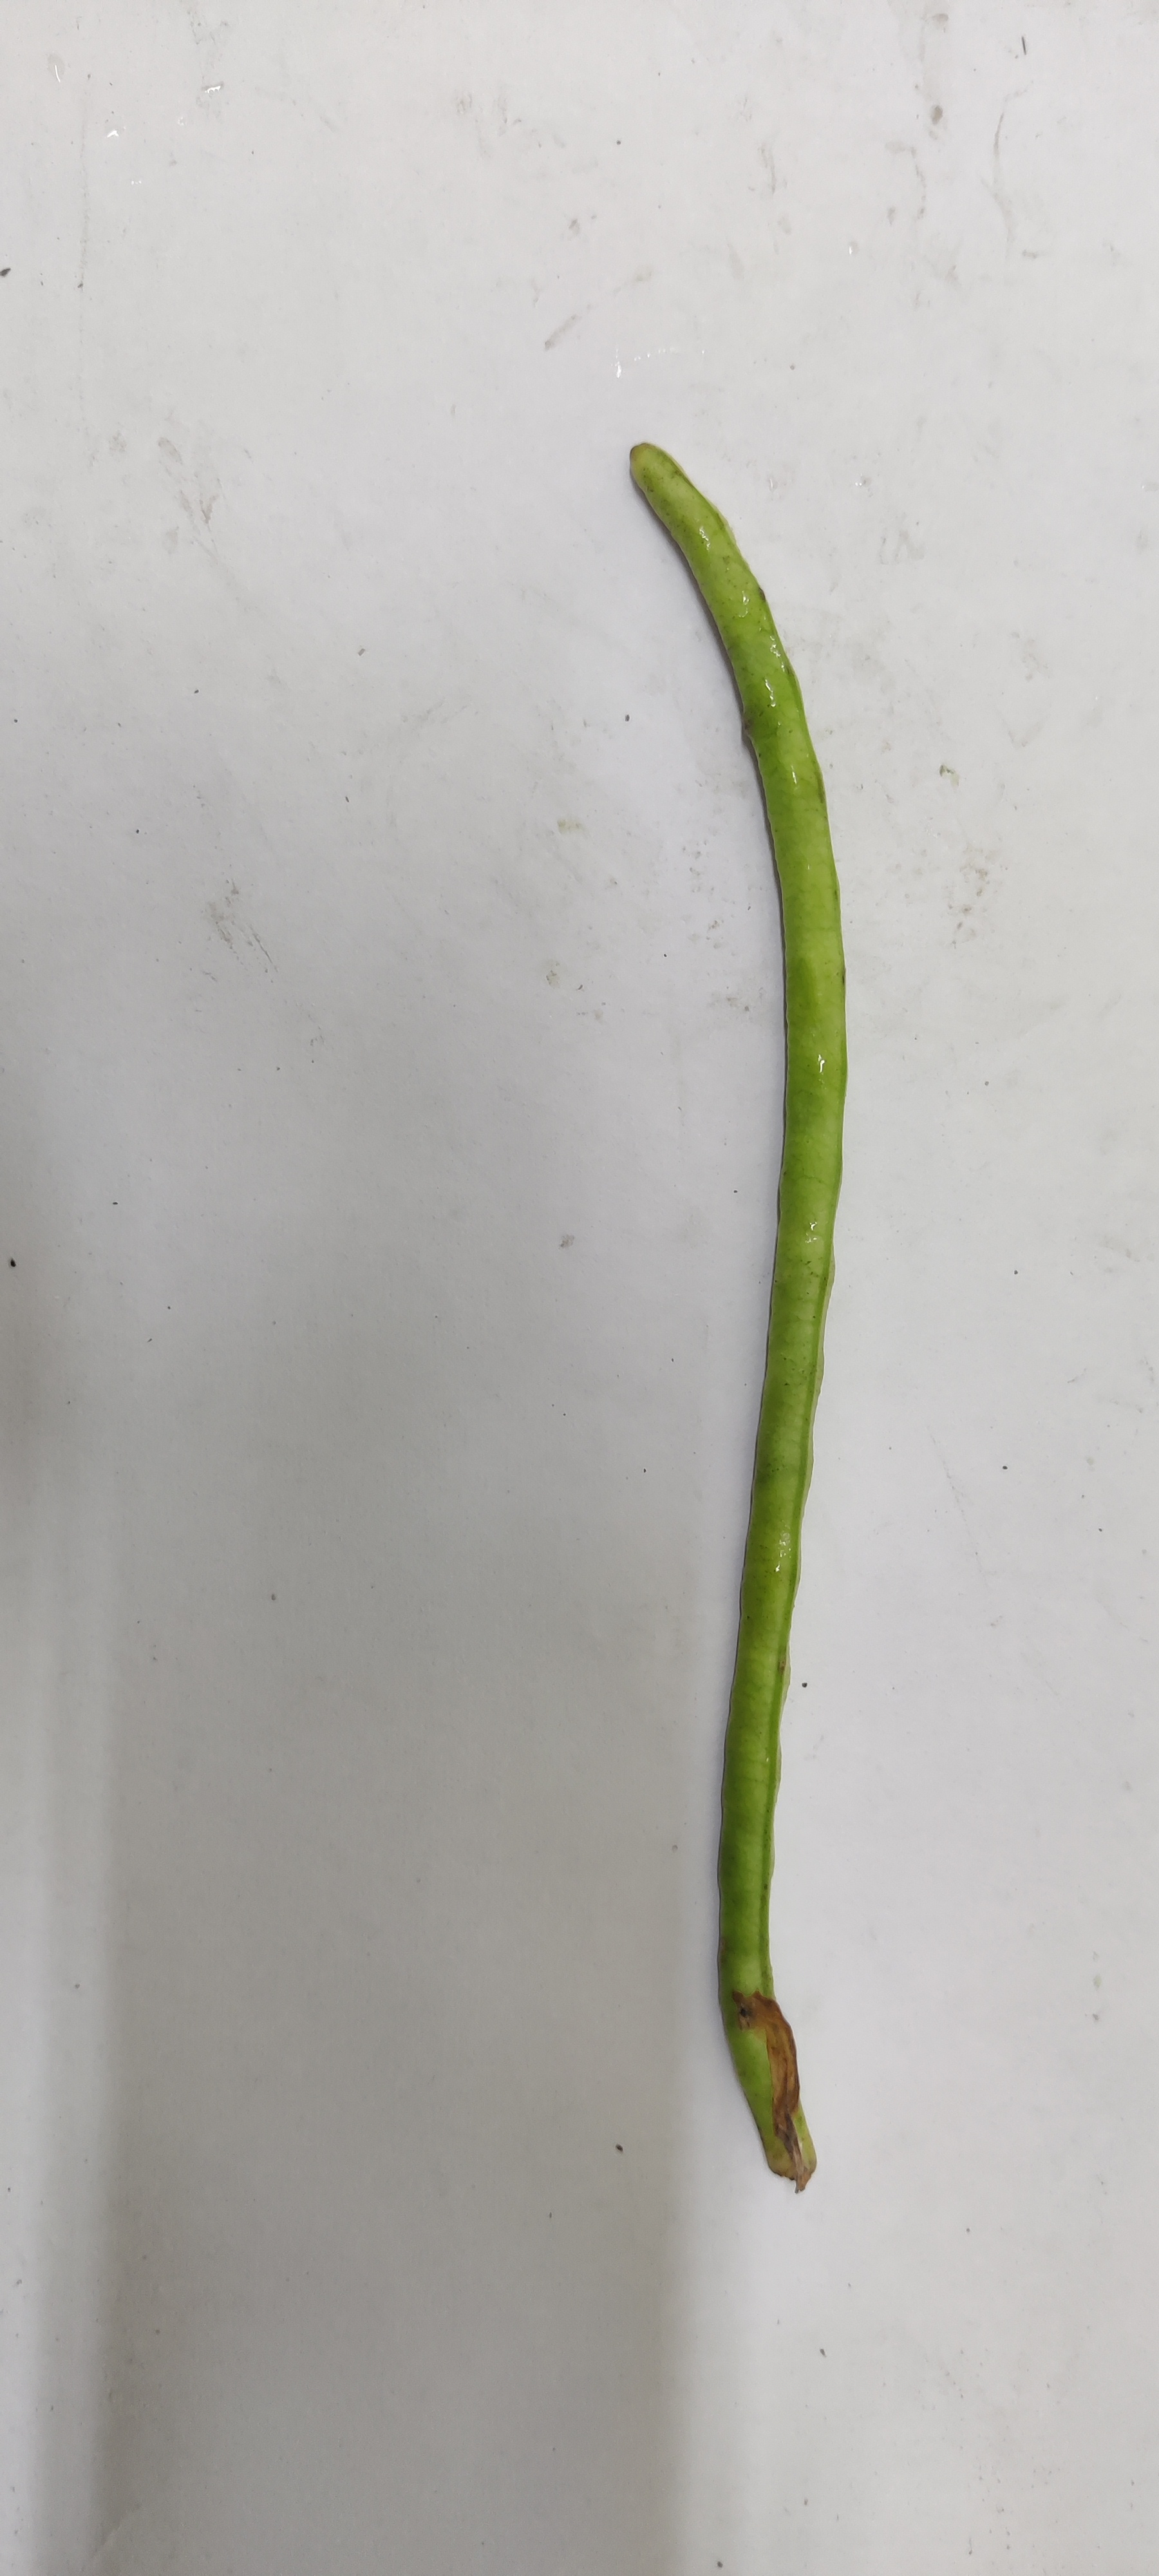
Crop: Cowpea
Condition: Fresh